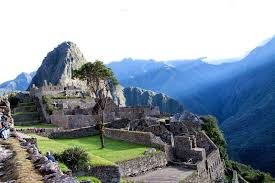
Landmark: Machu Picchu